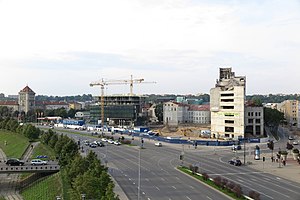
Kaunas / Galleri / Kontorbyggeri i Kaunas i 2016
Kaunas er den næststørste by i Litauen med 288.466 indbggere. Kaunas bykommune har 312.120 indbyggere. Kaunas by ligger hvor Litauens to største floder, Nemunas og Neris, løber sammen. Kaunas var midlertidig hovedstad fra 1919 til 1940. Byen er kendt for sin historiske bymidte.